Richie Faulkner

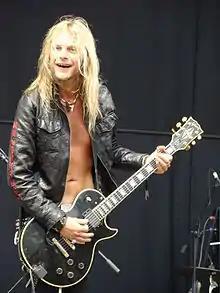
Faulkner performing in 2009

Faulkner has also arranged music for actor Christopher Lee's heavy metal album "". Lee's team sent Faulkner some songs that were very orchestral and symphony-based and asked him to arrange them into metal songs. Both Lee and his team gave Faulkner a free creative rein for any ideas he felt the songs needed. The album was released on 27 May 2013, Lee's 91st birthday.